Polycyclic aromatic hydrocarbon

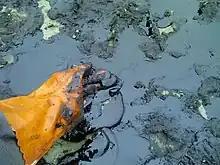
Crude oil on a beach after a 2007 oil spill in Korea.

Emissions from vehicles such as cars and trucks can be a substantial outdoor source of PAHs in particulate air pollution. Geographically, major roadways are thus sources of PAHs, which may distribute in the atmosphere or deposit nearby. Catalytic converters are estimated to reduce PAH emissions from gasoline-fired vehicles by 25-fold.